Geology of Tennessee

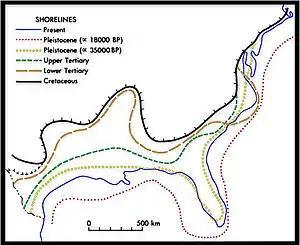
Level of the ocean drops over millennia creating recent formations

By the Cenozoic, the sea level had dropped to its current level, and the North American continent dried out. The Mississippi River as well as the Tennessee and Cumberland Rivers formed and cut deep into the valleys. The Nashville Basin, which in reality is a geologic dome, was pushed up from underneath by a mantle plume, exposing softer strata that with additional erosion on the Highland Rim surrounding the basin expanded the size of the basin. The basin is likely to continue widening far into the future.